State Police (Albania)

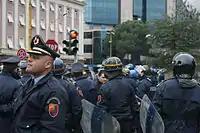
Albanian Police Officers 2000s

From 2014 to 2016, the Albanian State Police conducted several operations in criminally active regions, such as Lazarat, to restore public confidence and encourage support for law enforcement actions. In June 2014, approximately 800 police officers raided Lazarat, a village notorious for large-scale cannabis cultivation, seizing over 10 tonnes of marijuana.